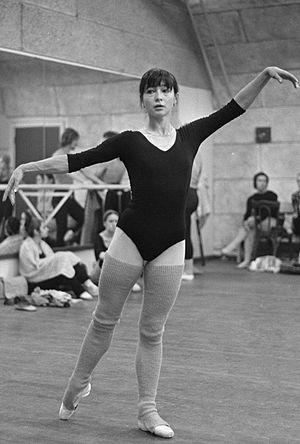
Ekaterina Sergueïevna Maximova est une danseuse russe, née le 1ᵉʳ février 1939 à Moscou et morte le 28 avril 2009, à Moscou. Étant l'une des danseuses les plus populaires et les plus admirées de son siècle, elle ne cessa de remporter succès sur succès et ce, partout dans le monde. Elle fut l'épouse du danseur et chorégraphe réputé Vladimir Vassiliev, qui devint ainsi son partenaire à la ville comme il l'était à la scène.